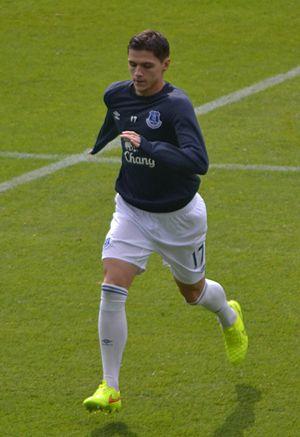
Muhamed Bešić, né le 10 septembre 1992 à Berlin, est un footballeur international bosnien qui évolue au poste de milieu de terrain à l'Everton FC.